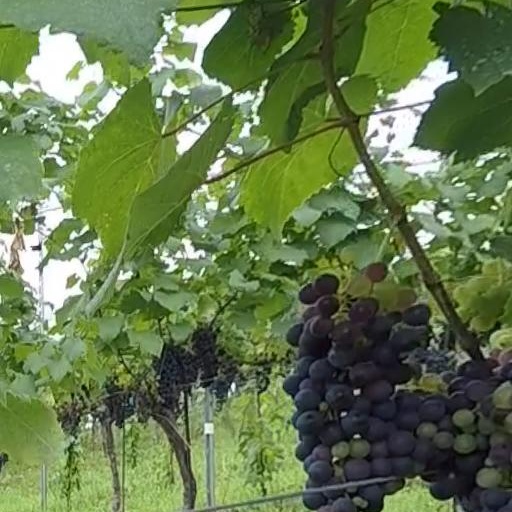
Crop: grape